Victoria Police Mounted Branch

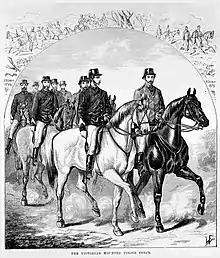
Victorian Mounted Police 1875

In 1836, police were appointed to the Port Phillip District part of New South Wales which was later to become the State of Victoria.